Wellhead

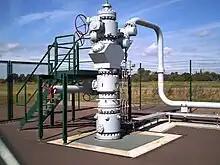
Wellhead gas storage, Etzel Germany

The primary purpose of a wellhead is to provide the suspension point and pressure seals for the casing strings that run from the bottom of the hole sections to the surface pressure control equipment.